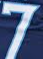
Number: 7